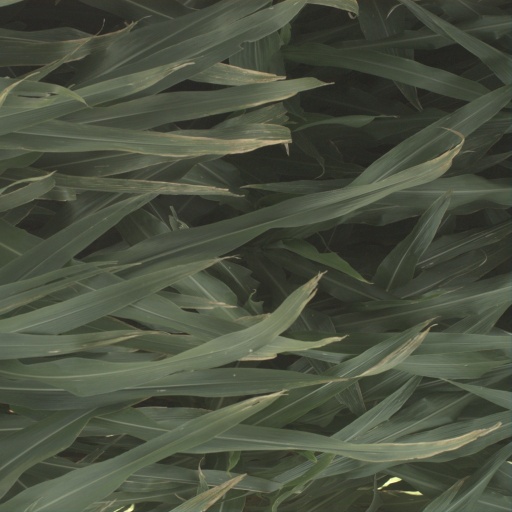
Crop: sorghum